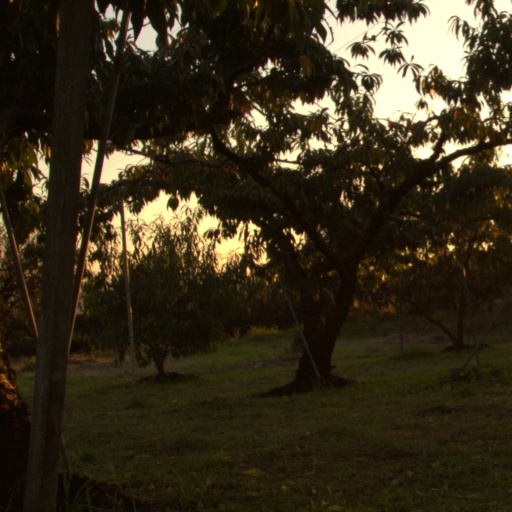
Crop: grape